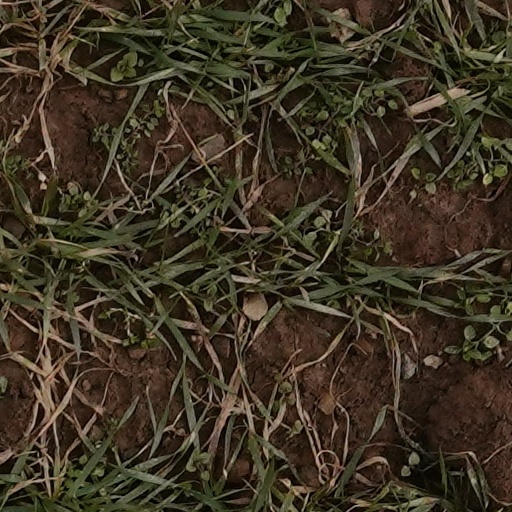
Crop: wheat